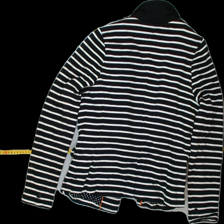
View: back
Type: Blazer
Category: Ladies
Brand: Holly and Whyte (Lindex)
Colors: White, Blue
Material: 100% Cotton
Pattern: Striped
Cut: Regular
Size: M
Trend: No trend
Stains: Yes
Price range: <50
Recommended usage: Export